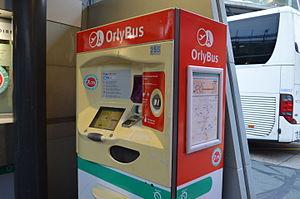
Automate Orlybus photographié au terminus de la ligne à Orly-Sud.
Les lignes de bus RATP spéciales constituent une série de lignes particulières que la Régie autonome des transports parisiens exploite soit pour effectuer des dessertes urbaines comme Castor, ligne de remplacement estival du RER C, soit pour effectuer des dessertes de banlieue à banlieue avec le Tvm et la ligne 393, lignes toutes deux gérées d'une manière proche d'un tramway à l'intérieur du département du Val-de-Marne, soit enfin pour assurer des dessertes aéroportuaires express ou touristiques.